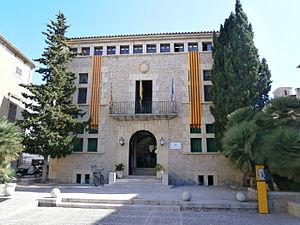
Artà, en catalan et officiellement, est une commune d'Espagne de l'île de Majorque dans la communauté autonome des Îles Baléares. C'est une des cinq comarques du Llevant. La commune comprend six localités : Artà, localité principale et siège de mairie, Colònia de Sant Pere, Betlem, Montferrutx, S'Estanyol et Sant Pere.